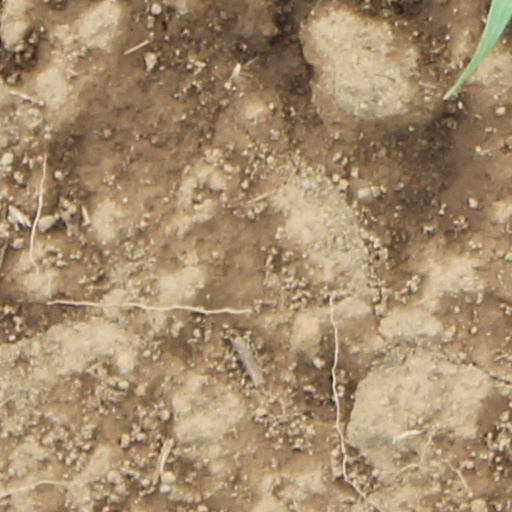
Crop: wheat